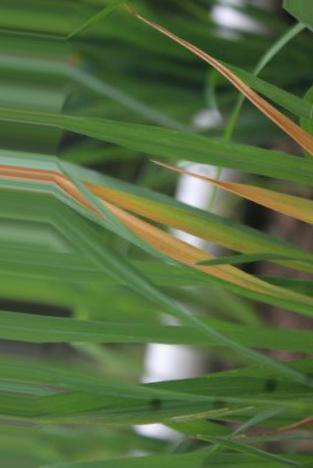
Nhãn: Tungro virus